Jeanette MacDonald

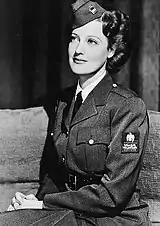
MacDonald dressed in an American Women's Voluntary Services uniform

Starting in 1931 and continuing through the 1950s, MacDonald engaged in regular concert tours between films. Her first European tour was in 1931, where she sang in both France and England. Her first American concert tour was in 1939, immediately after the completion of "Broadway Serenade". MacDonald performed at the Mayo Civic Auditorium in Rochester, Minnesota on April 19, 1939, to open that venue before an audience. She sang several times at the Hollywood Bowl and Carnegie Hall. When America joined World War II in 1941, MacDonald co-founded the Army Emergency Relief and raised funds on concert tours. When she was home in Hollywood, she held an open house at her home on Sunday afternoons for GIs. On one occasion, at the request of Lt. Ronald Reagan, she was singing for a large group of men in San Francisco who were due to ship out to the fierce fighting in the South Pacific. She closed with "The Battle Hymn of the Republic," and 20,000 voices spontaneously joined in. She auctioned off encores for donations and raised almost $100,000 for the troops (over $1.5 million, adjusted for inflation). President Franklin D. Roosevelt, who considered MacDonald and Eddy two of his favorite film stars, awarded her a medal. She also did command performances at the White House for President Dwight D. Eisenhower.